Major Cities of Europe IT Users Group

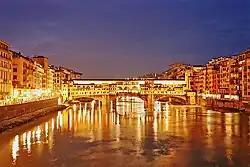
Major Cities Conference 2016 in Florence

In 2016 the conference in the city of Florence was attended by about 400 delegates from all over Europe, the motto 2016 was: "City Renaissance in the Digital Age".